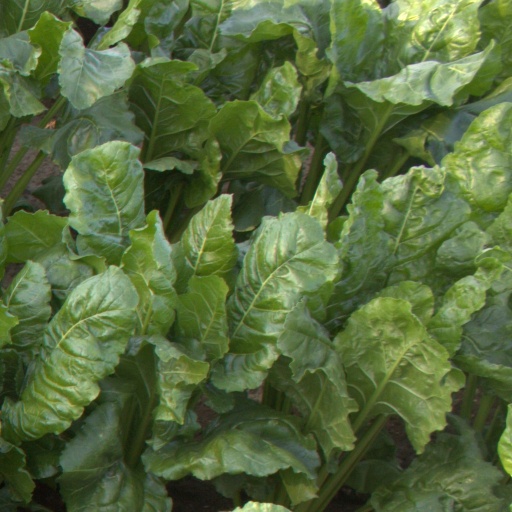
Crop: sugar beet